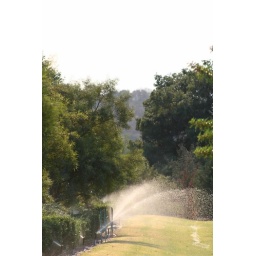
This church was running sprinklers possibly to try and keep the surrounding areas around the building wet.